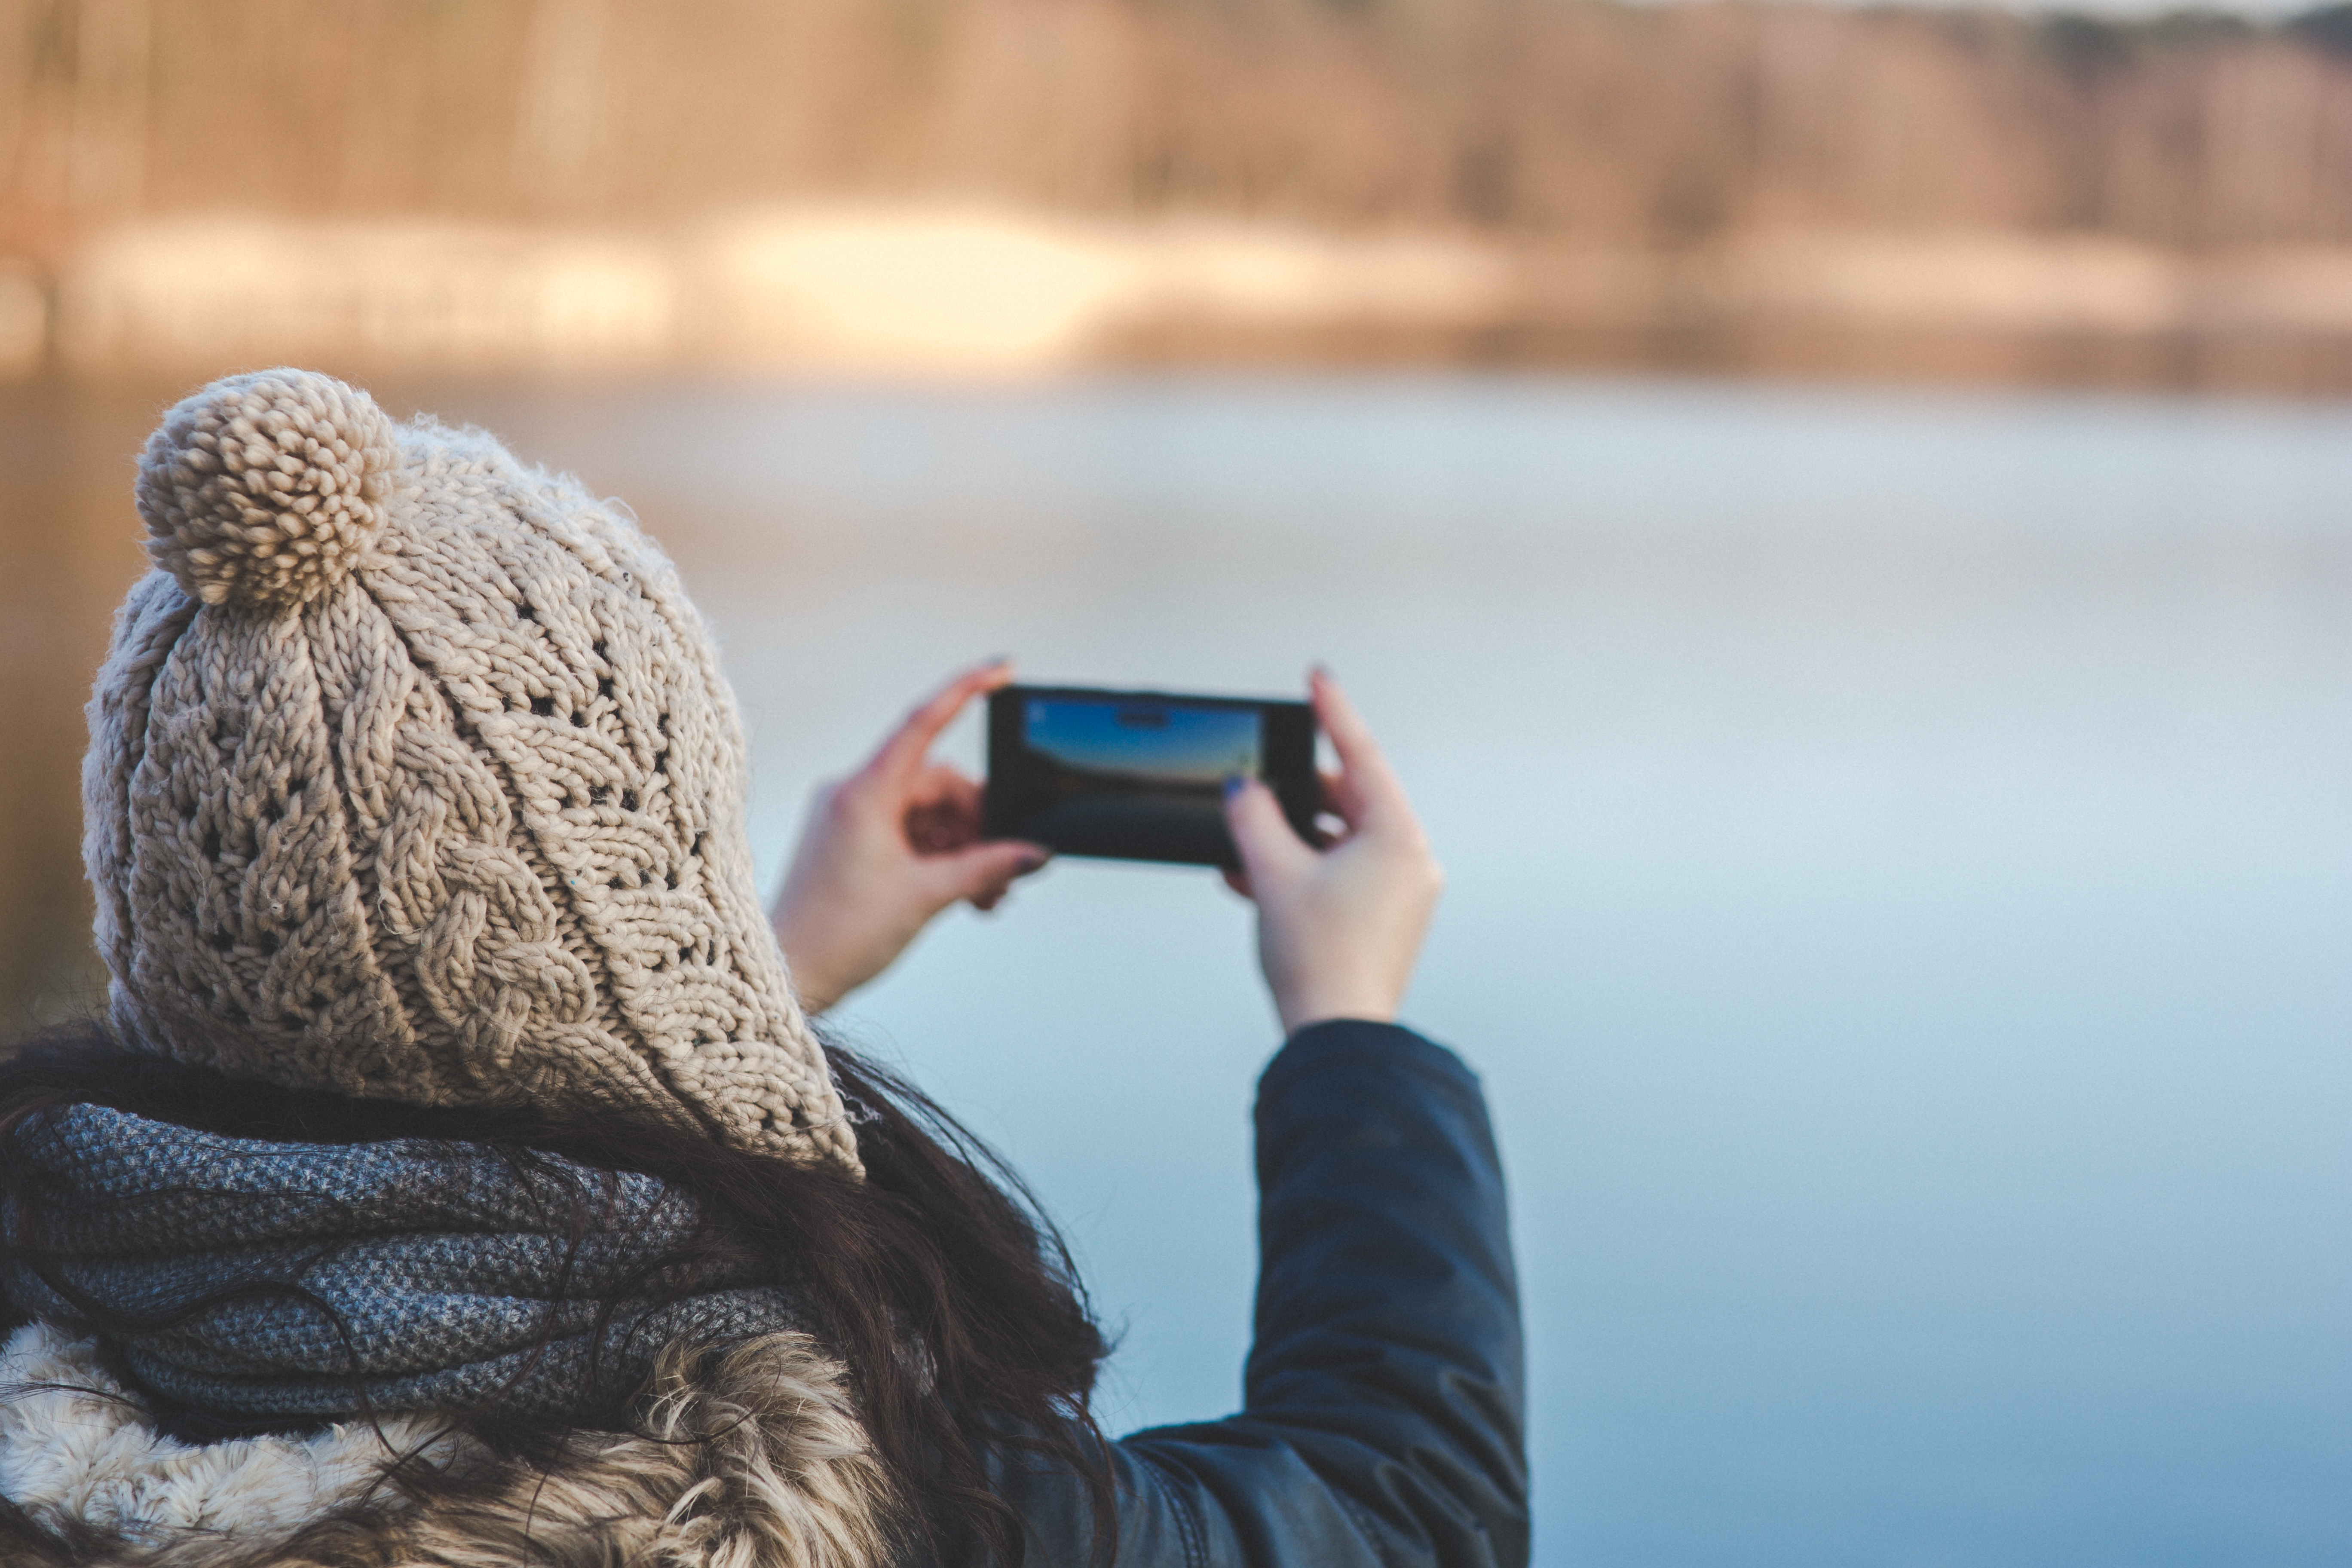
smartphone, mobile, hand, screen, winter, girl, woman, technology, phone, hat, blue, taking photo, hands, picture, touchscreen, cell, mokup